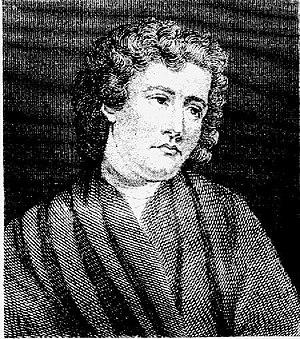
Eugene Aram est un philologue anglais, né à Ramsgill, dans le comté d'York.